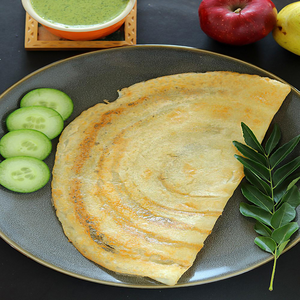
Dish: dosa